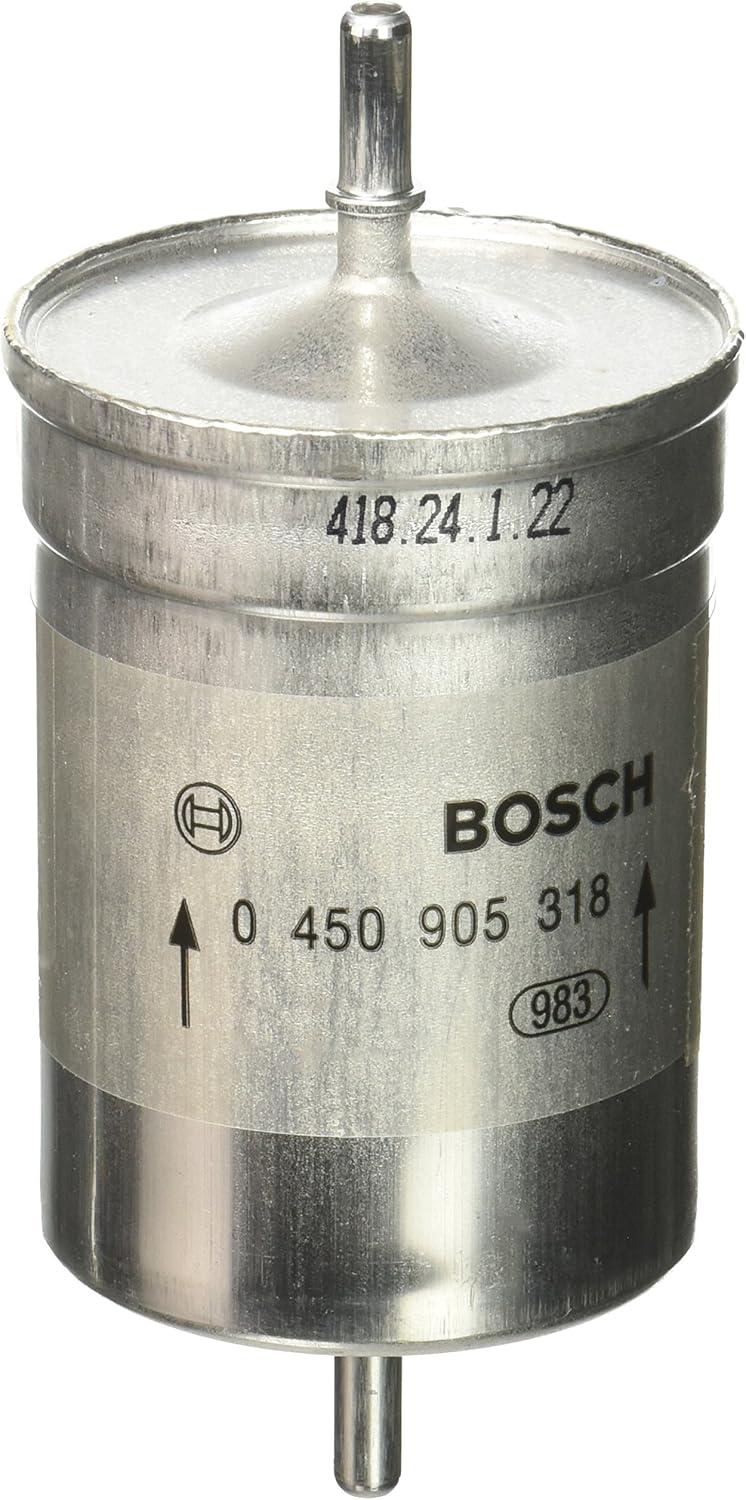
Bosch 71061 Fuel Filter
Category: Automotive
Fuel Filter
Features: Bosch 71061